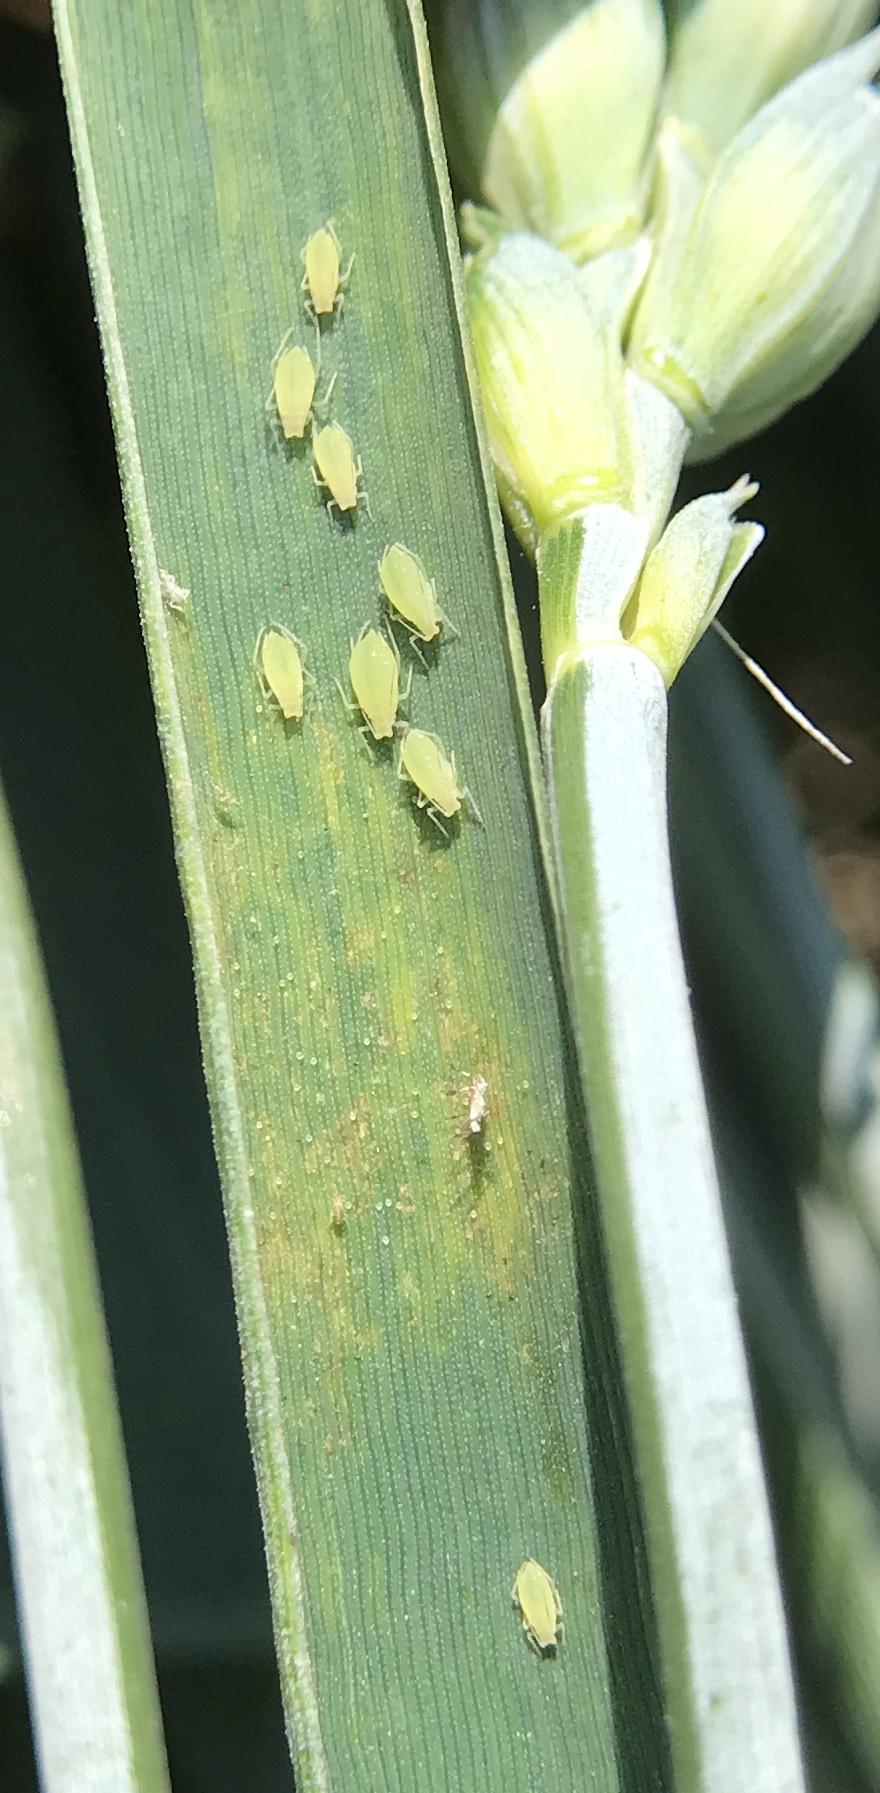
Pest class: cereal_grass_aphid